Edo Castle

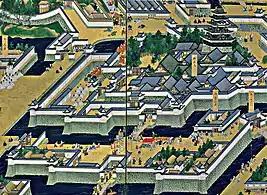
The main tower (upper right) with the surrounding "Honmaru" palace, "Bairinzaka", "Hirakawaguchi" gate and "Ninomaru" (lower part)

With the enforcement of the "sankin-kōtai" system in the 17th century, it became expedient for the "daimyōs" to set up residence in Edo close to the "shōgun". Surrounding the inner compounds of the castle were the residences of "daimyōs", most of which were concentrated at the Outer Sakurada Gate to the south-east and in the "Ōtemachi" and "Daimyō-Kōji" districts east of the castle inside the outer moat. Some residences were also within the inner moats in the outer "Nishinomaru".